Štrbské Pleso

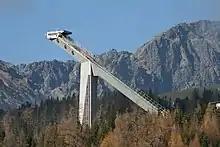
The ski jumping hill MS 1970

Štrbské Pleso had a FIS Ski Jumping World Cup competition every year from 1980–1987 and also in 1991. The Junior World Championships were held in 1990, 2000 and 2009. The complex, named "MS 1970" has a 90-metre hill and 120 metre hill. 120 metre hill is not in use for its purpose however. Landing hill was last used for competition in freestyle skiing in 2003.